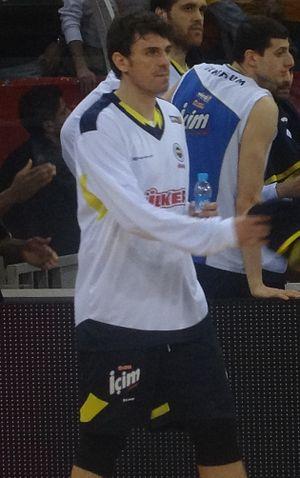
Mirsad Türkcan de son vrai nom Mirsad Jahović, né le 7 juin 1976 à Novi Pazar en Serbie, est un joueur de basket-ball turc d'origine serbe.